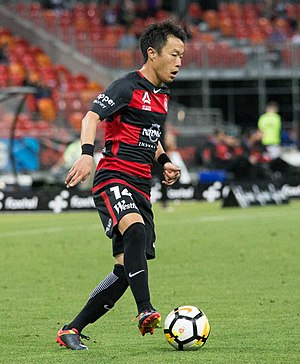
Jumpei Kusukami
Jumpei Kusukami er en japansk fodboldspiller, som spiller for den japanske fodboldklub Shimizu S-Pulse.